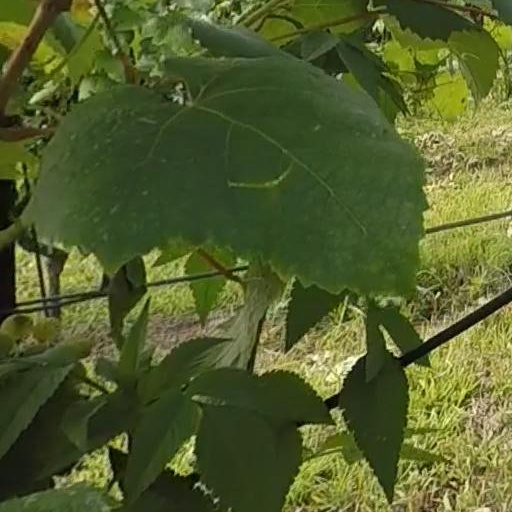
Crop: grape